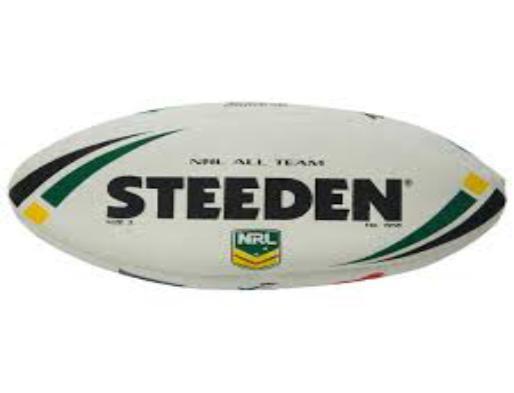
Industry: Sports